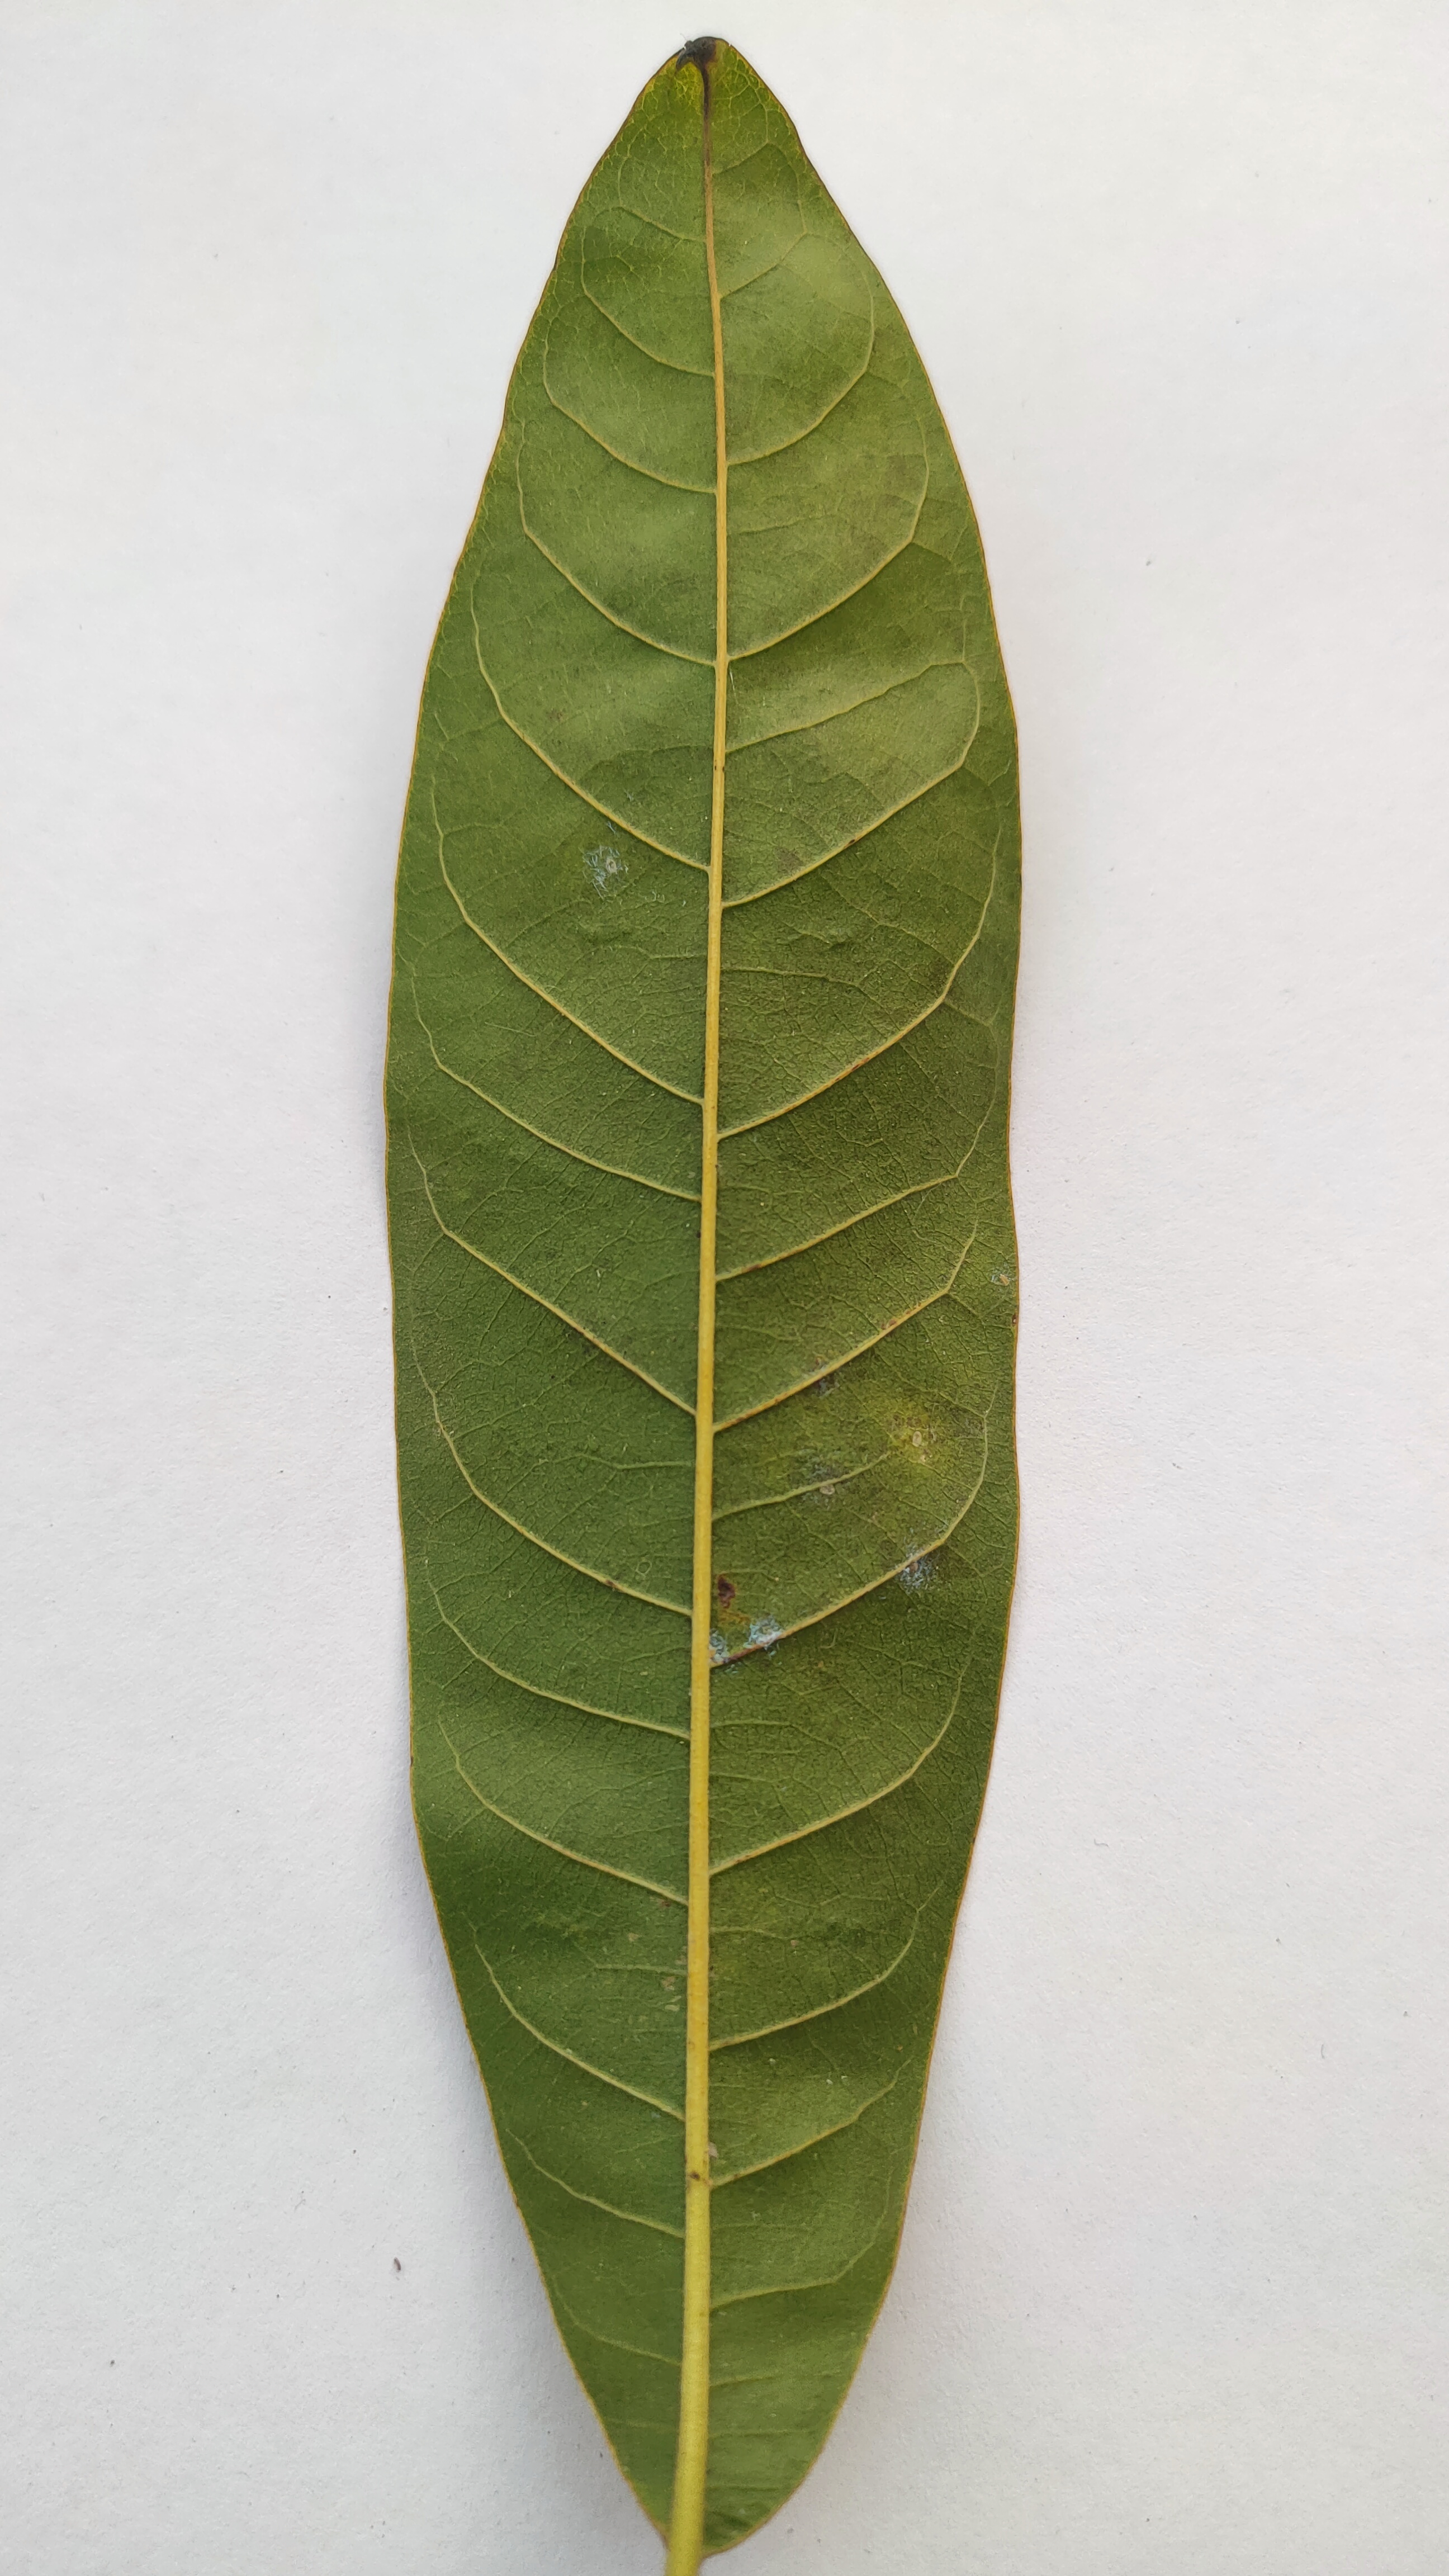
Leaf variety: Custard Apple